Dilkrishna Shrestha

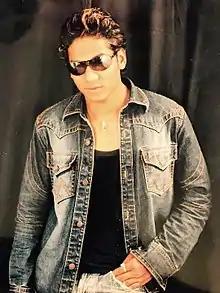
Dilkrishna Shrestha during the filming of shikari

Dilkrishna Shrestha was born in Tinkhole-11, Bhimeshwor of Dolkha district, Nepal. His family later moved to Kathmandu. He has been a journalist, radio presenter, film actor, producer, writer, music director, lyricist and is now managing director of a film company.